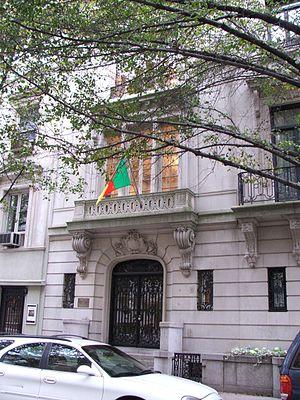
Voici les représentations diplomatiques du Cameroun à l'étranger: